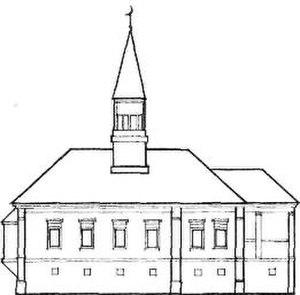
Une mosquée à minaret sur le toit est un type de mosquée, répandu parmi les Tatars musulmans et les Bachkirs de la région de la Volga et de l'Oural. On en trouve également chez d'autres peuples mais de manière exceptionnelle. Ce modèle de mosquée s'est répandu à partir du XIXᵉ siècle.